British Aerospace Nimrod AEW3

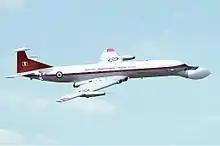
A Comet 4 was fitted with a nose radome for initial aerodynamic flight testing

The decision was taken to procure the aircraft fitted with a pulse-Doppler radar system, which then proceeded to a range of options: